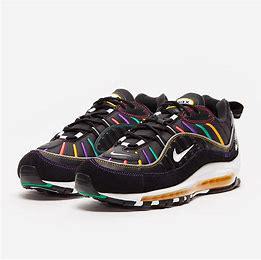
Brand: Nike
Model: Air Max 98